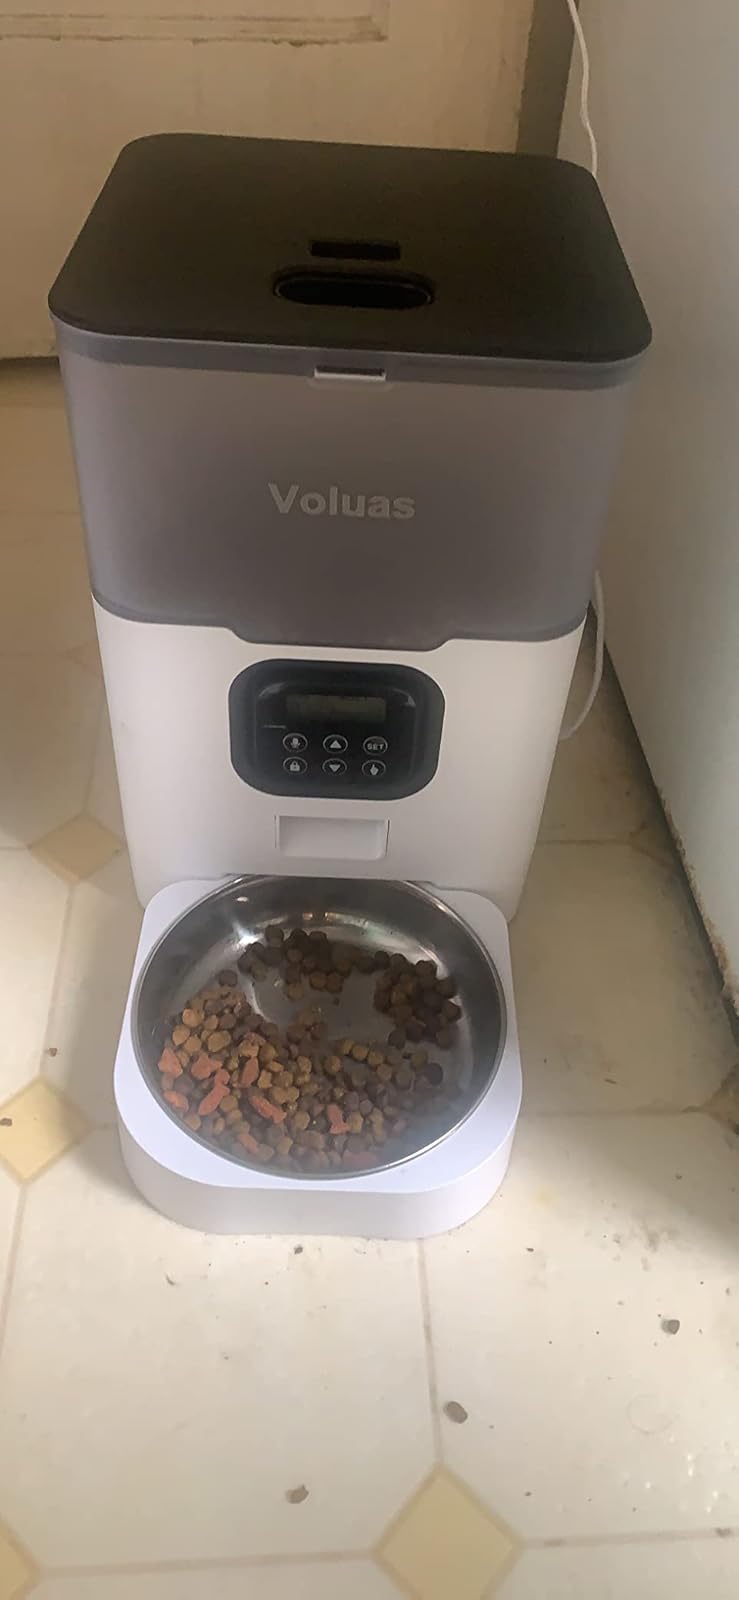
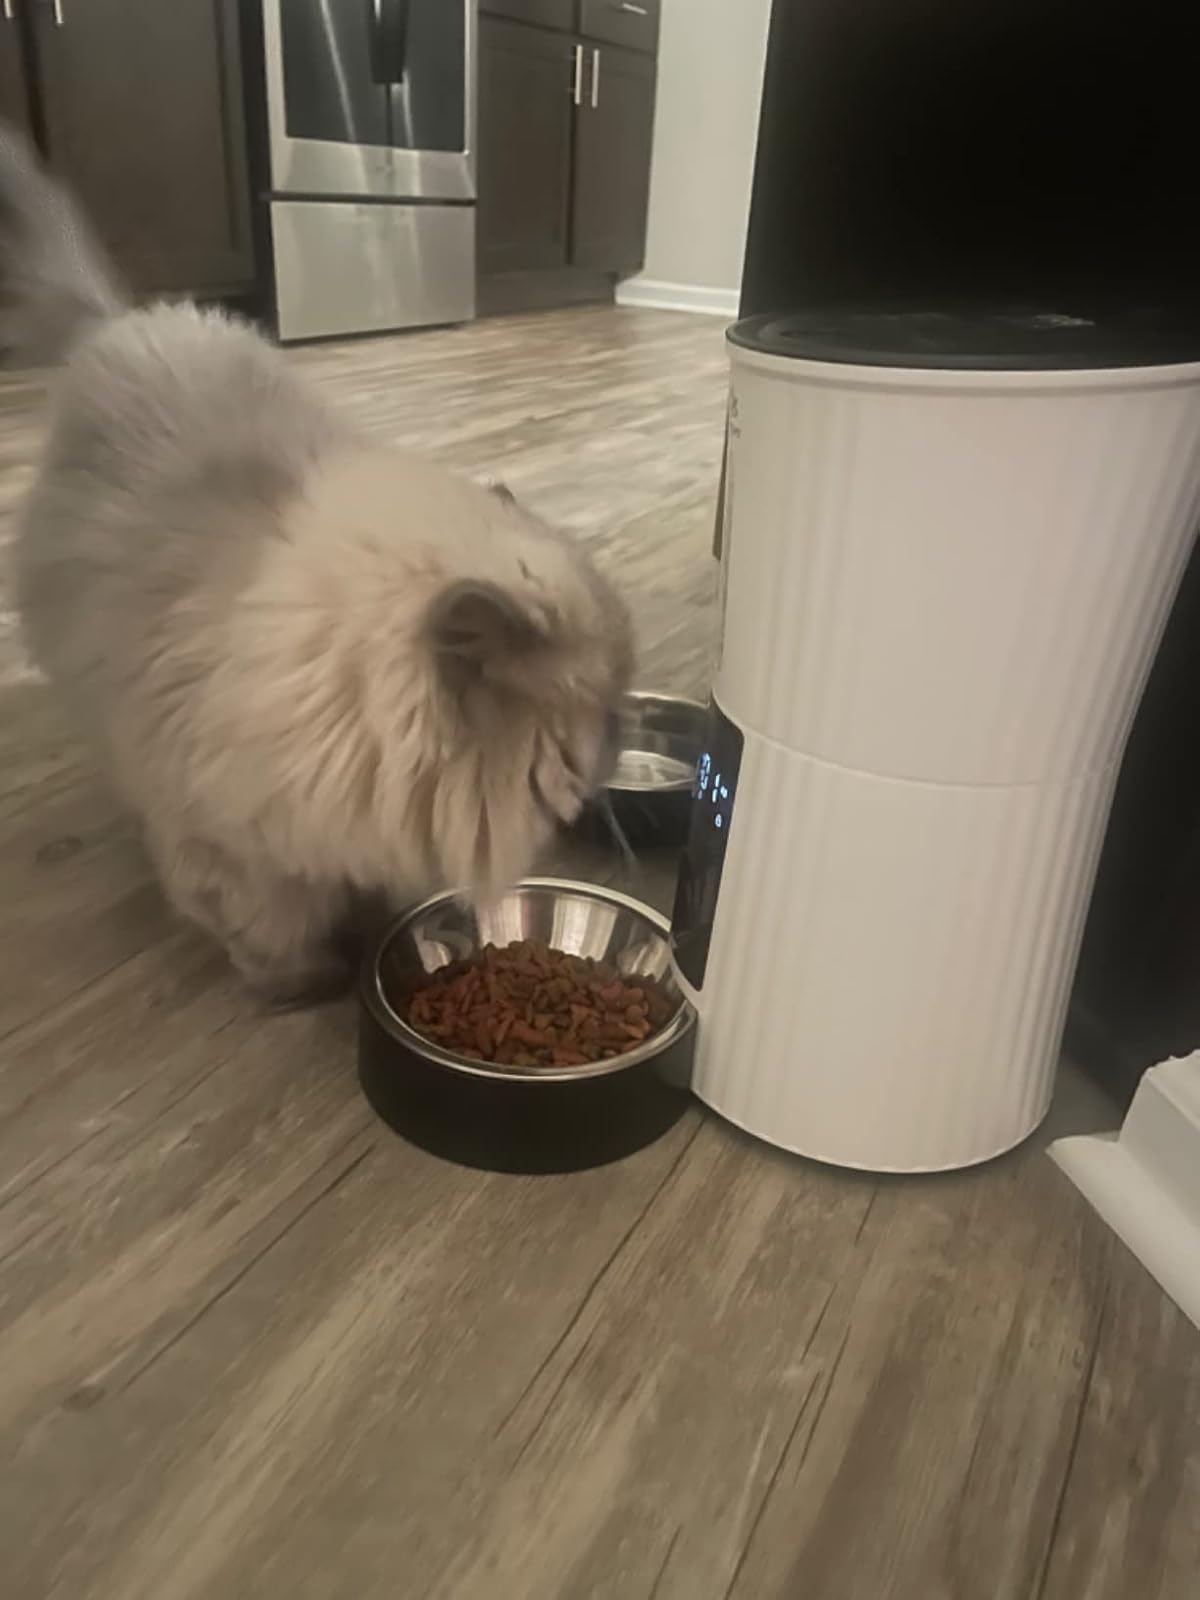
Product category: items_feeder
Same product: no